Flag of Cape Verde

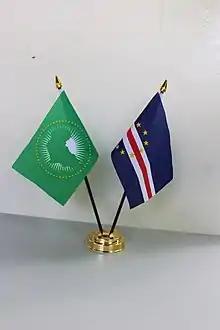
Table flags of Cape Verde and the African Union

The Constitution of the Republic does not specify official proportions for the height and the length of the flag. The dimensions of the parts that make up the flag are given proportionally to the dimensions of the sides, without specifying the side dimensions. However, the proportion most widely used is 2:3, which is the same proportion that was used in the flag prior to 1992. Consequently, both 10:17 and 2:3 are the "de facto" proportion of the flag.